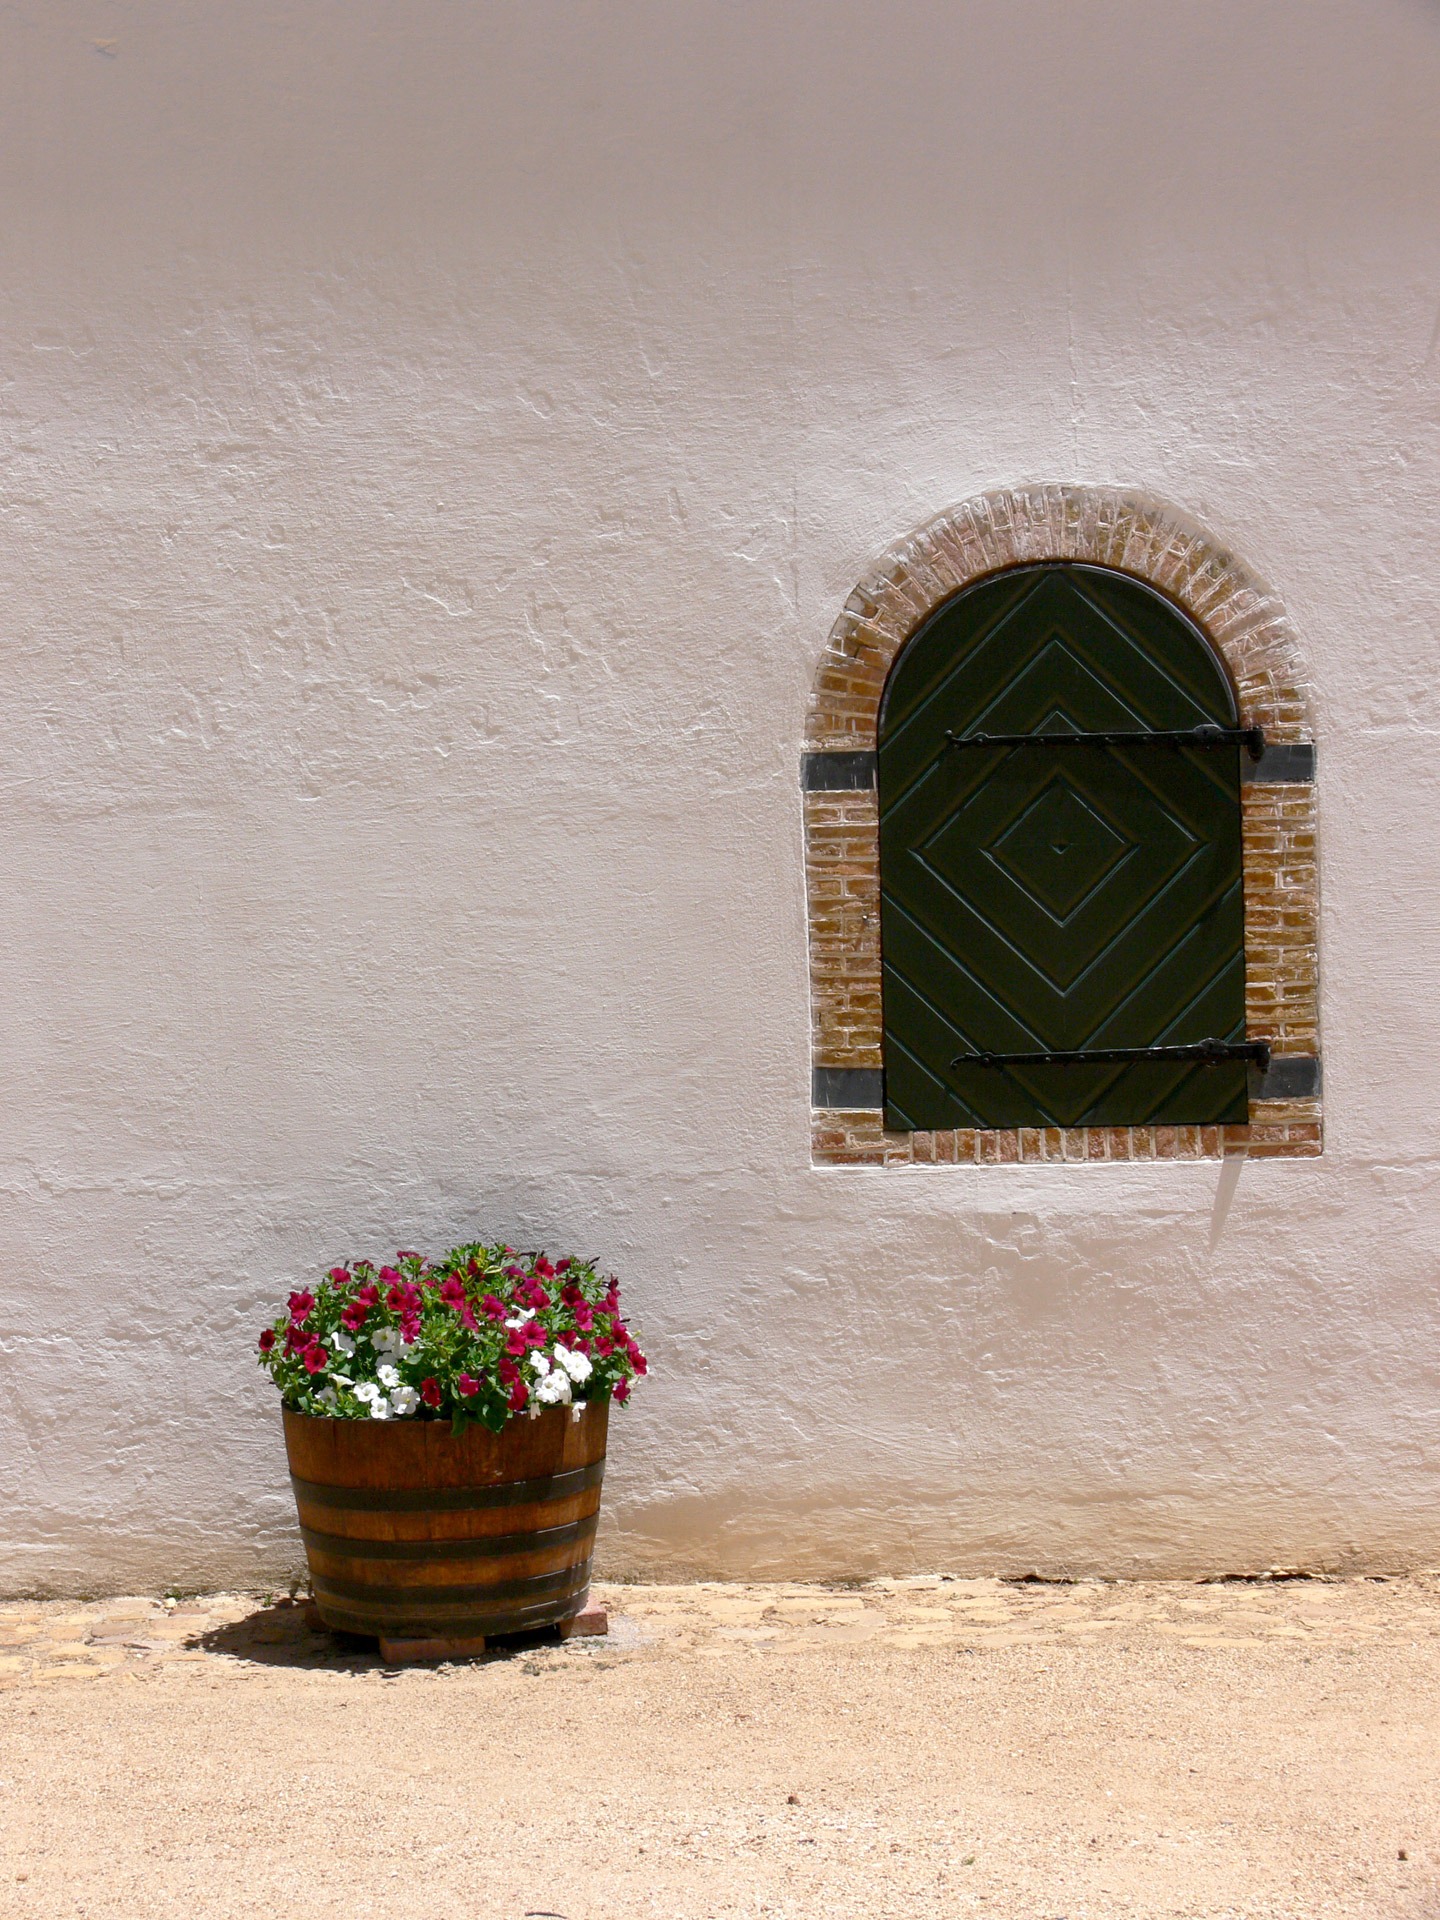
outdoor, structure, wood, house, flower, window, building, wall, arch, green, color, residence, property, exterior, residential, lighting, decor, barrel, flowers, blank, domestic, stucco, whitewashed